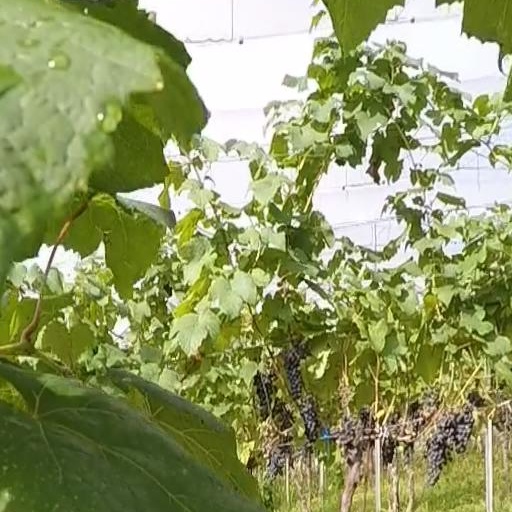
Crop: grape